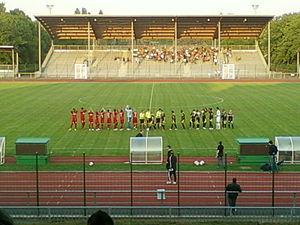
Présentation des équipes lors du match UJA - Guingamp du 22 avril 2011 au stade Marville de la Courneuve
Le Championnat de France de football National 2010-2011 a vu la victoire du SC Bastia.
La saison 2010-2011 du Racing Club de Strasbourg voit le club disputer la treizième édition du Championnat de France de football National, championnat auquel le club participe pour la première fois de son histoire, ceci après avoir terminé 19ᵉ de Ligue 2 à l'issue de la saison 2009-2010, qui a été particulièrement chaotique.